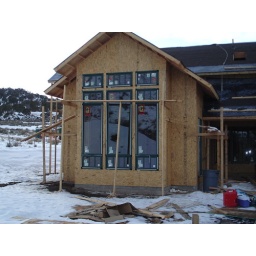
Master bedroom windows in the back of the house